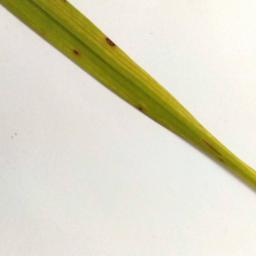
Label: Rice___Leaf_Blast